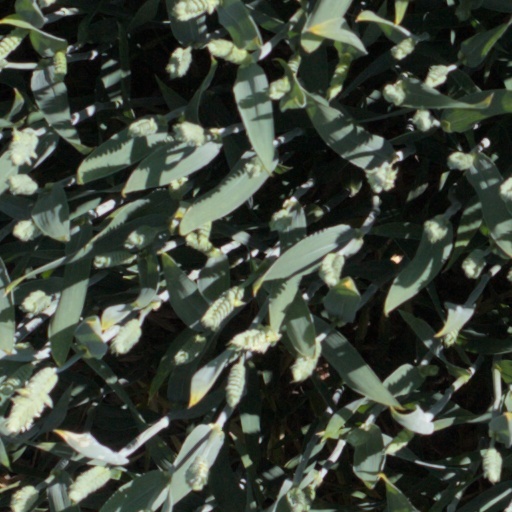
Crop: wheat